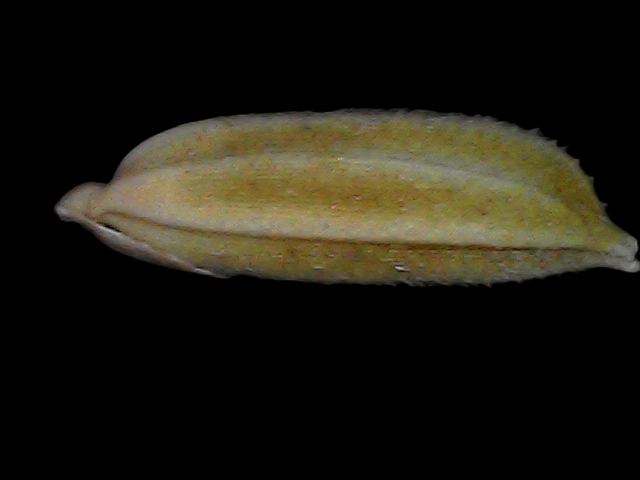
Rice variety: Bd56